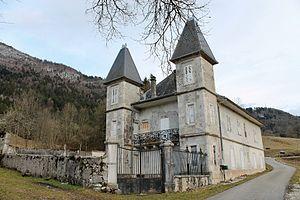
Manoir des Cerises.
La Motte-en-Bauges est une commune française située dans le département de la Savoie, en région Auvergne-Rhône-Alpes.